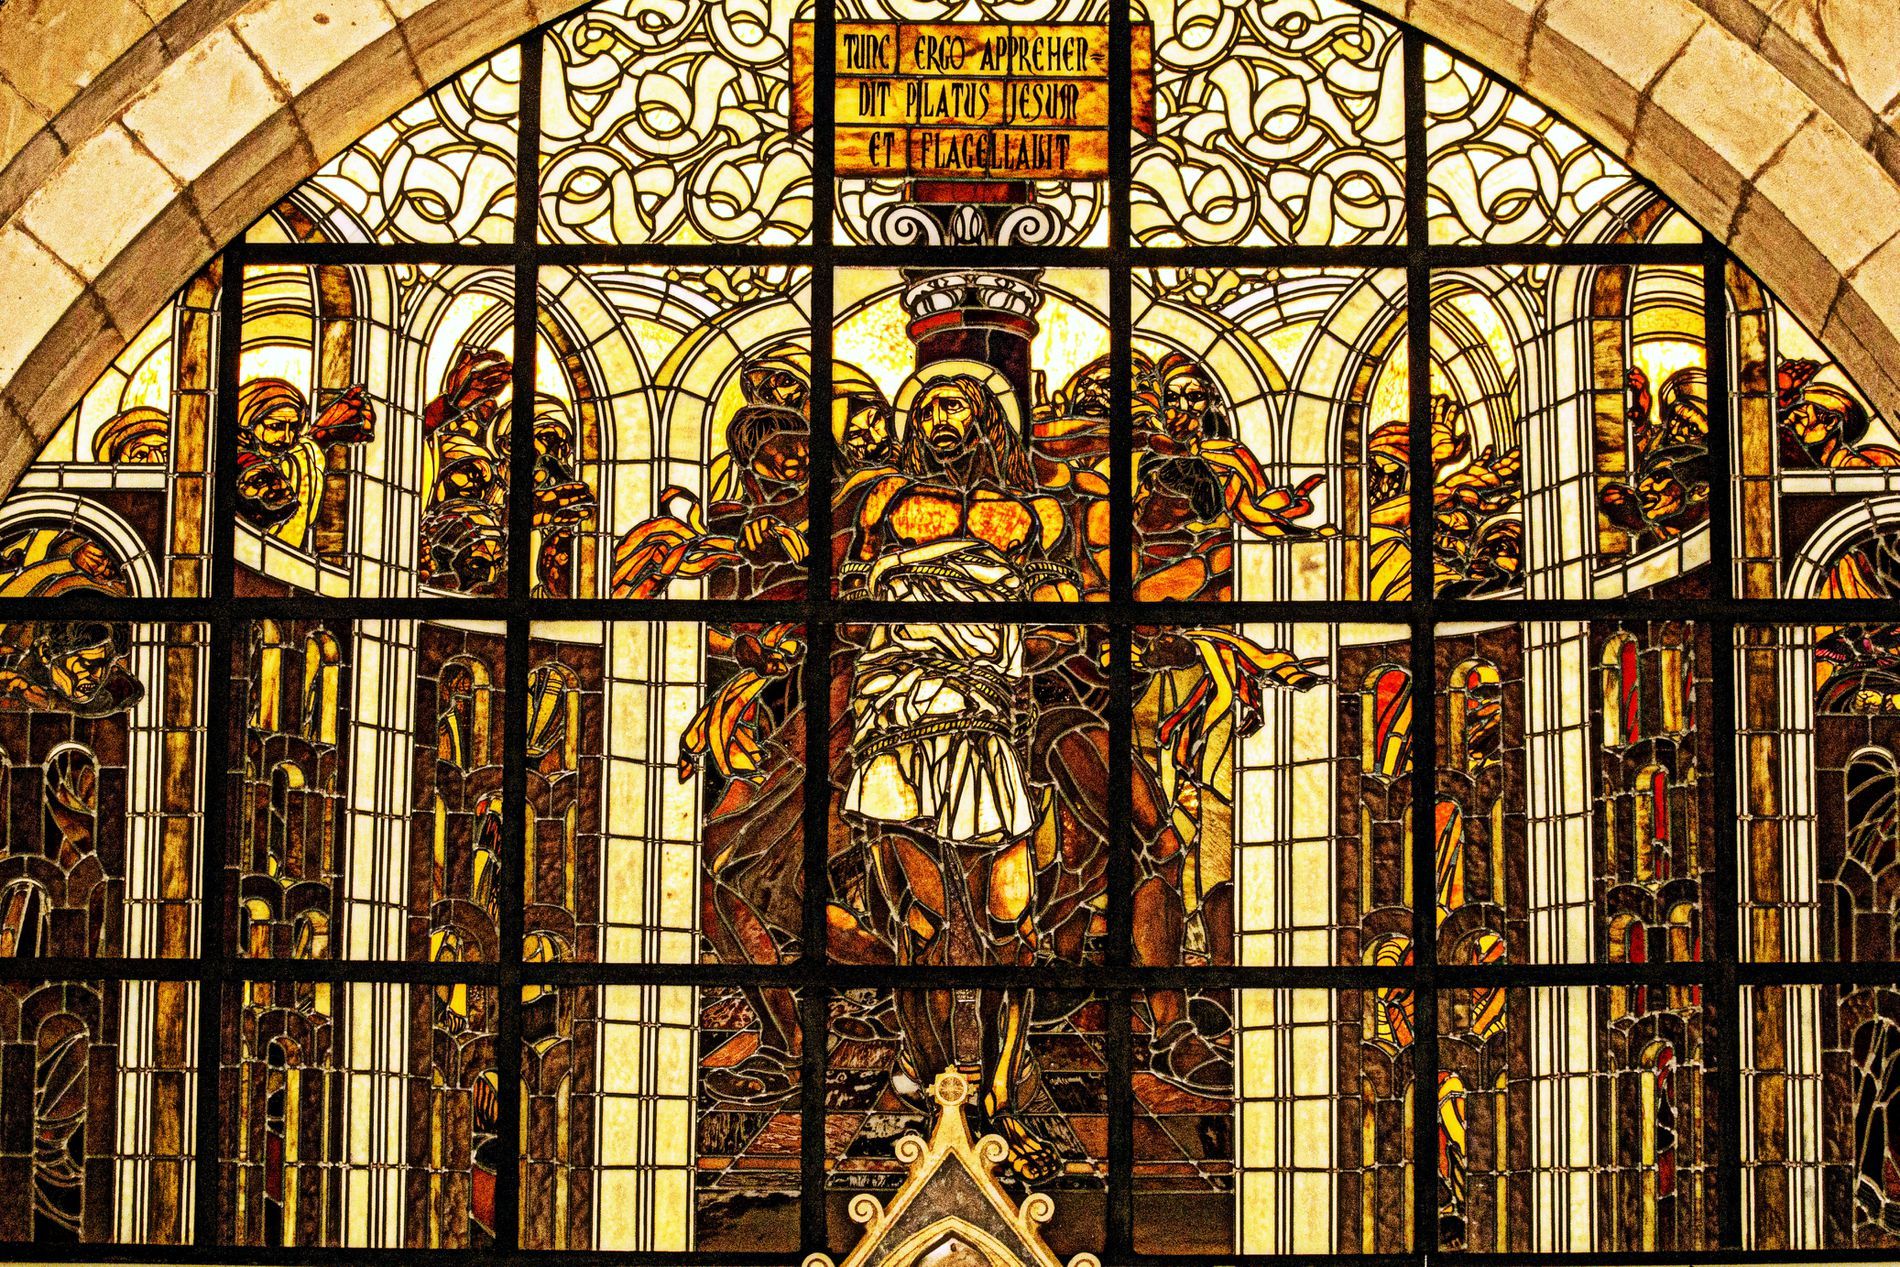
Church Stained Glass
A huge stained glass artwork of Jesus is in the center of the artwork wearing a white piece of cloth with other people's figures behind him. On the upper center of the artwork, a label with a sentence written on it saying "Tune Ergo apprehend dit platus jesum et flagellauit". The artwork's stained glass is framed by an arched window suggesting a church interior
A close up shot at eye level of an arched window artwork suggests a church-like venue. The artwork captures a religious moment of Jesus. The colors are muted tones varying from shades of brown and orange to brighter shades of beige creating a contrast with the black rows and columns dividing the stained glass artwork. The indoor lighting emphasizes the textures of the artwork and the overall atmosphere is religious and quiet.
Labels: Art, Architecture, Building, Person, Stained Glass, Face, Head, Monastery, Church, Arch, Apse, Arched Window, Label
Camera: Canon Canon EOS 60D
Lens: EF70-300mm f/4-5.6 IS USM
Aperture: F6.3
Exposure: 1/60 sec
ISO: 3200
Focal length: 70.0 mm